Anthony Head

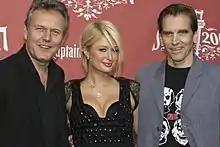
Head with Paris Hilton and Bill Moseley at the 2007 Scream Awards

After seeing Anthony Head in the "Buffy" musical episode, "Once More With Feeling", "Saw" director Darren Lynn Bousman cast him in his 21st century rock opera, "Repo! The Genetic Opera". Head portrays an organ repossessor, employed by a fictional dystopian medical firm; "Anthony Head was my number one choice for Repo Man from the very beginning", said Bousman in an interview shortly before the film's release on 7 November 2008. The film also stars Sarah Brightman and Paris Hilton.